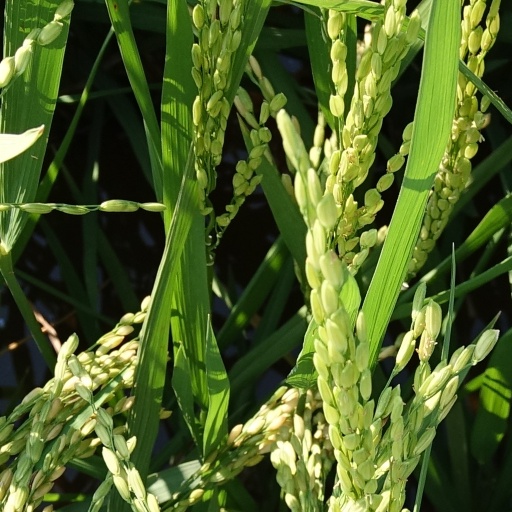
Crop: rice